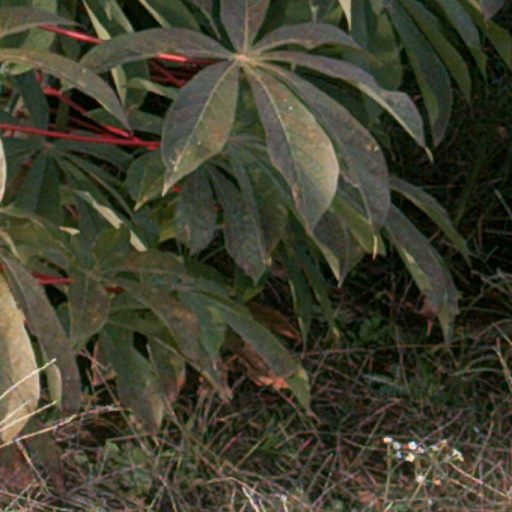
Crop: cassava